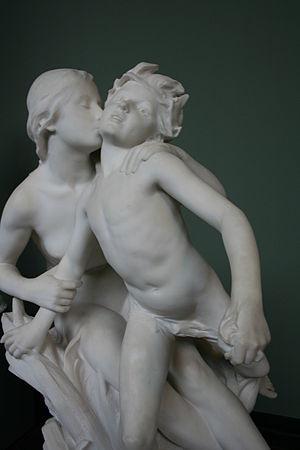
Un ruisseau est un petit cours d'eau peu profond, au débit modéré, alimenté par des sources d'eaux naturelles ou drainant un bassin versant, souvent affluent d'un étang, d'un lac ou d'une rivière.